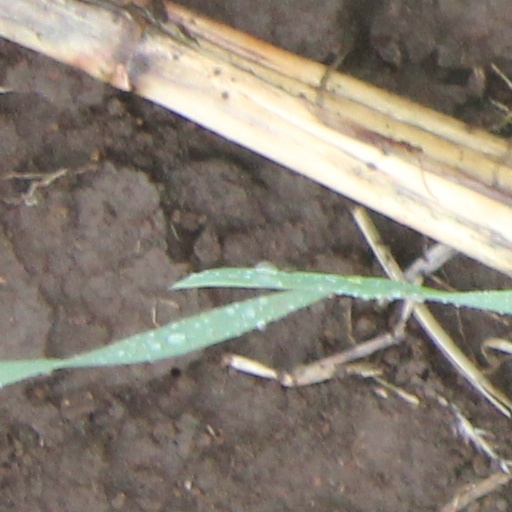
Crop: wheat